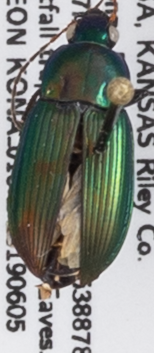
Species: Poecilus chalcites
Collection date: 2019-06-05
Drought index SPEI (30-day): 1.608
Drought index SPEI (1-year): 1.498
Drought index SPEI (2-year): -0.086